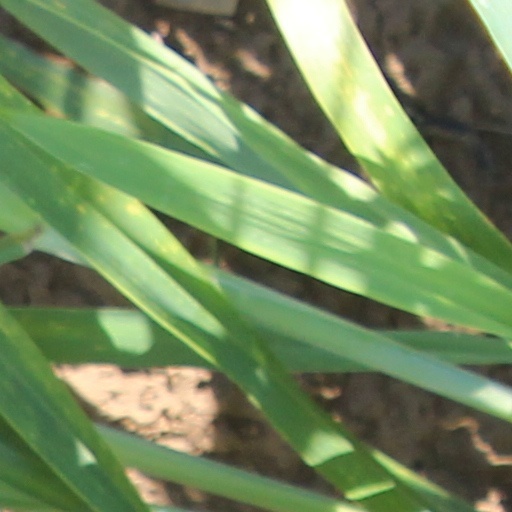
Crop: wheat